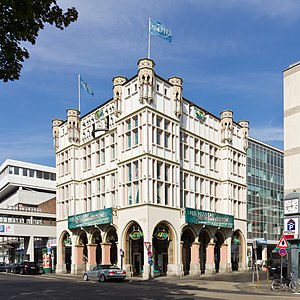
4711 / Historien om husnummeret 4711
Det nye hovedsæde Glockengasse 4 / Schwertnergasse 1, Köln
4711 er en Eau de Cologne fra det tyske firma Mäurer & Wirtz GmbH & Co. KG.